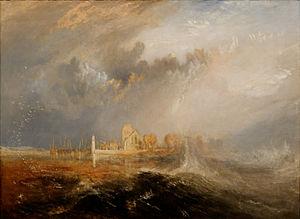
Quillebeuf-sur-Seine est une commune française située dans le département de l'Eure, en région Normandie.